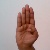
The image shows a hand gesture representing the letter 'B' in Indian Sign Language.